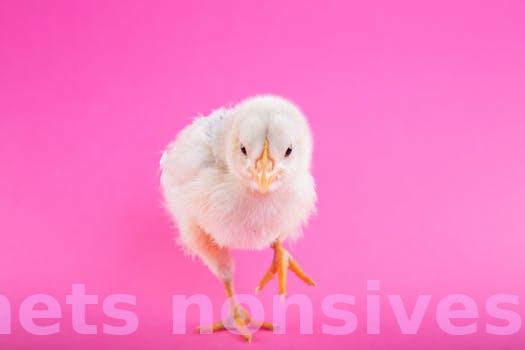
Label: Watermark